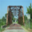
Label: road